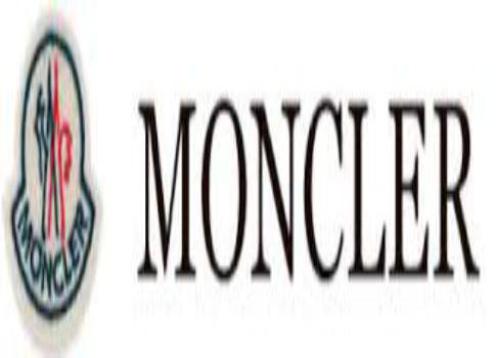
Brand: moncler-1
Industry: Clothes